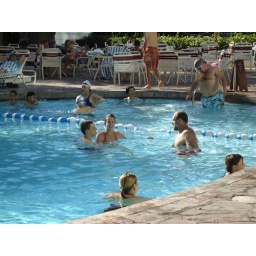
water was colder in the pool than in the ocean